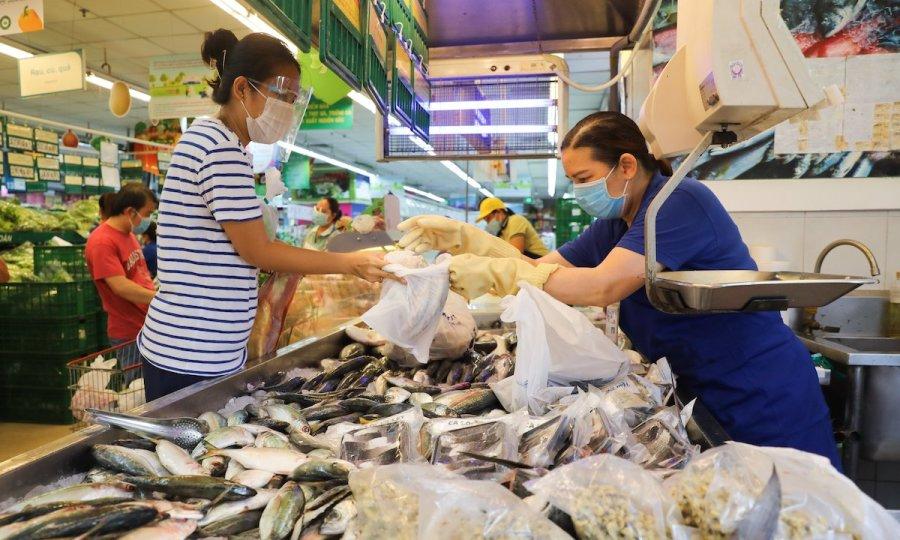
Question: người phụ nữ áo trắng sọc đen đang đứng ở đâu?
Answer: đứng ở quầy bán cá tươi sống